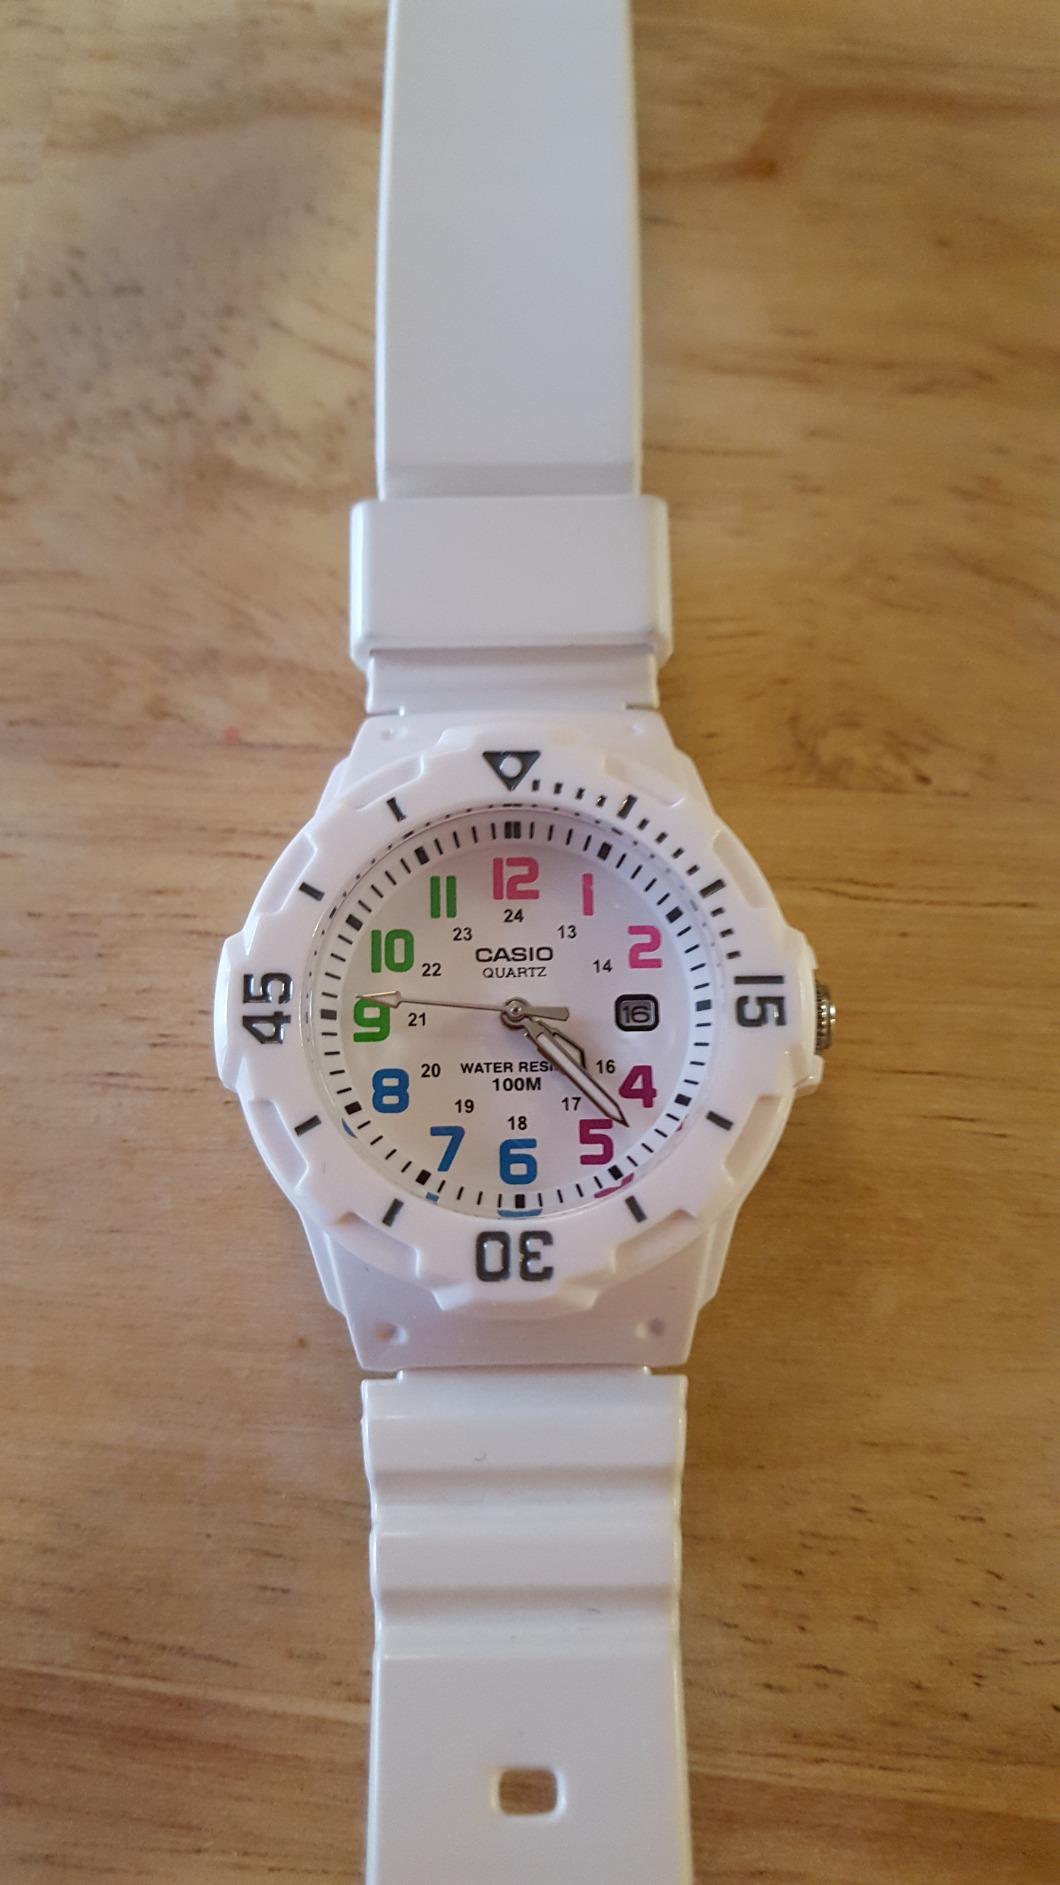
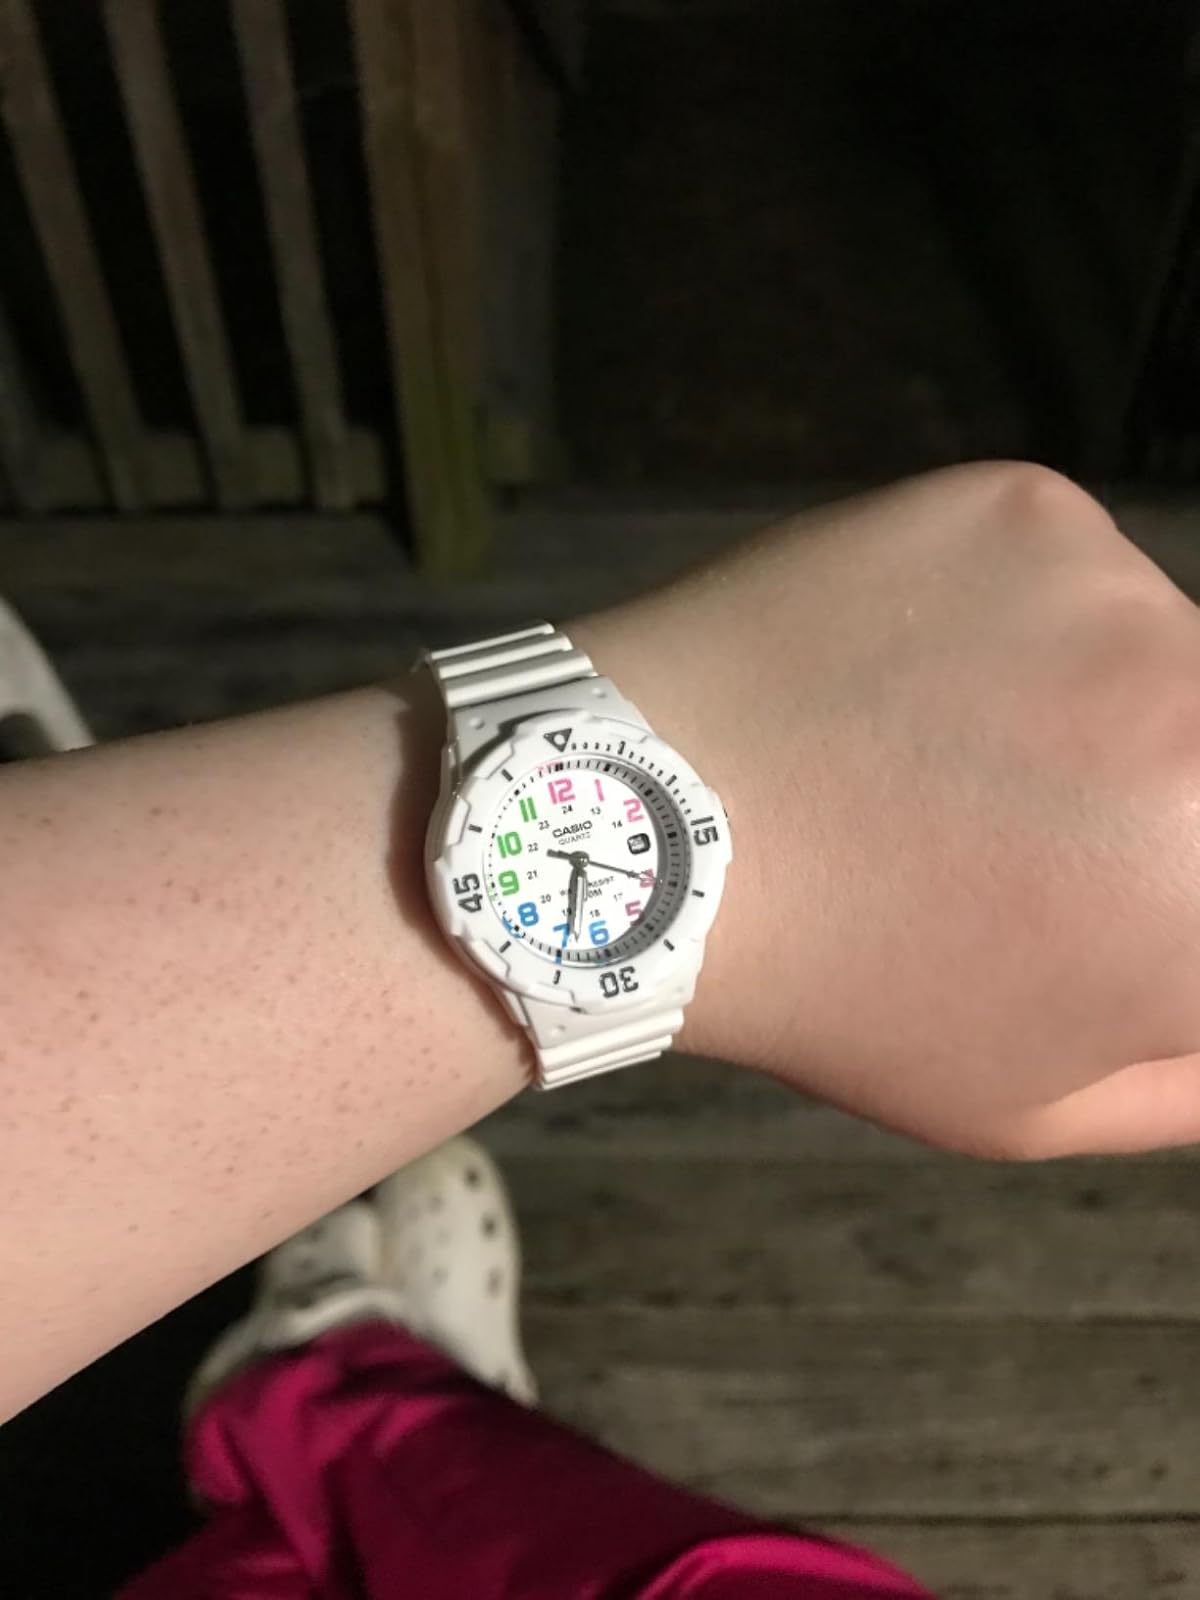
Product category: accessories_watch
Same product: yes